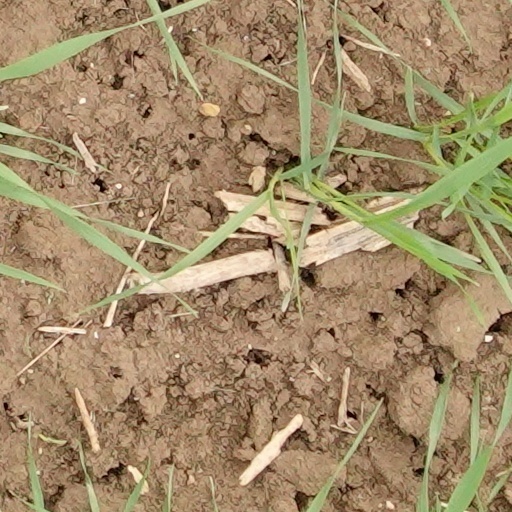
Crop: wheat